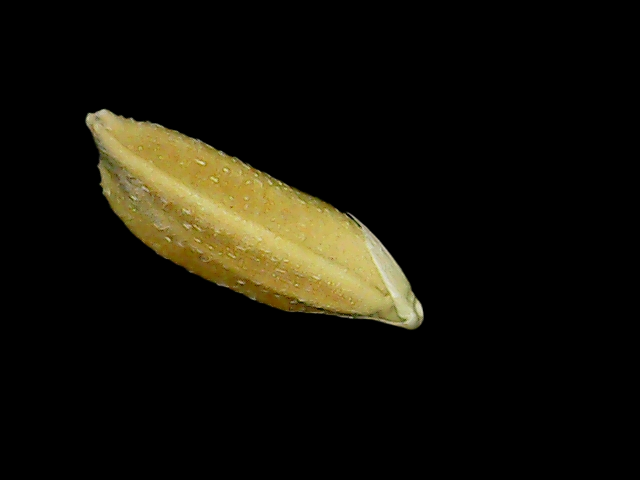
Rice variety: Bd95